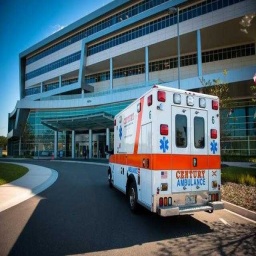
Label: ambulance